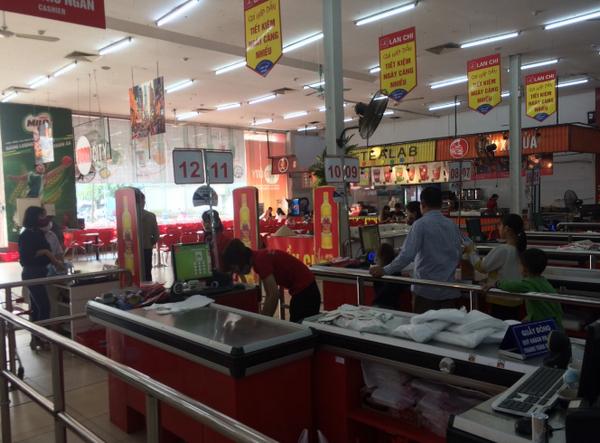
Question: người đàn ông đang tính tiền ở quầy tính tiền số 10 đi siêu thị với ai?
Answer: với hai đứa nhỏ